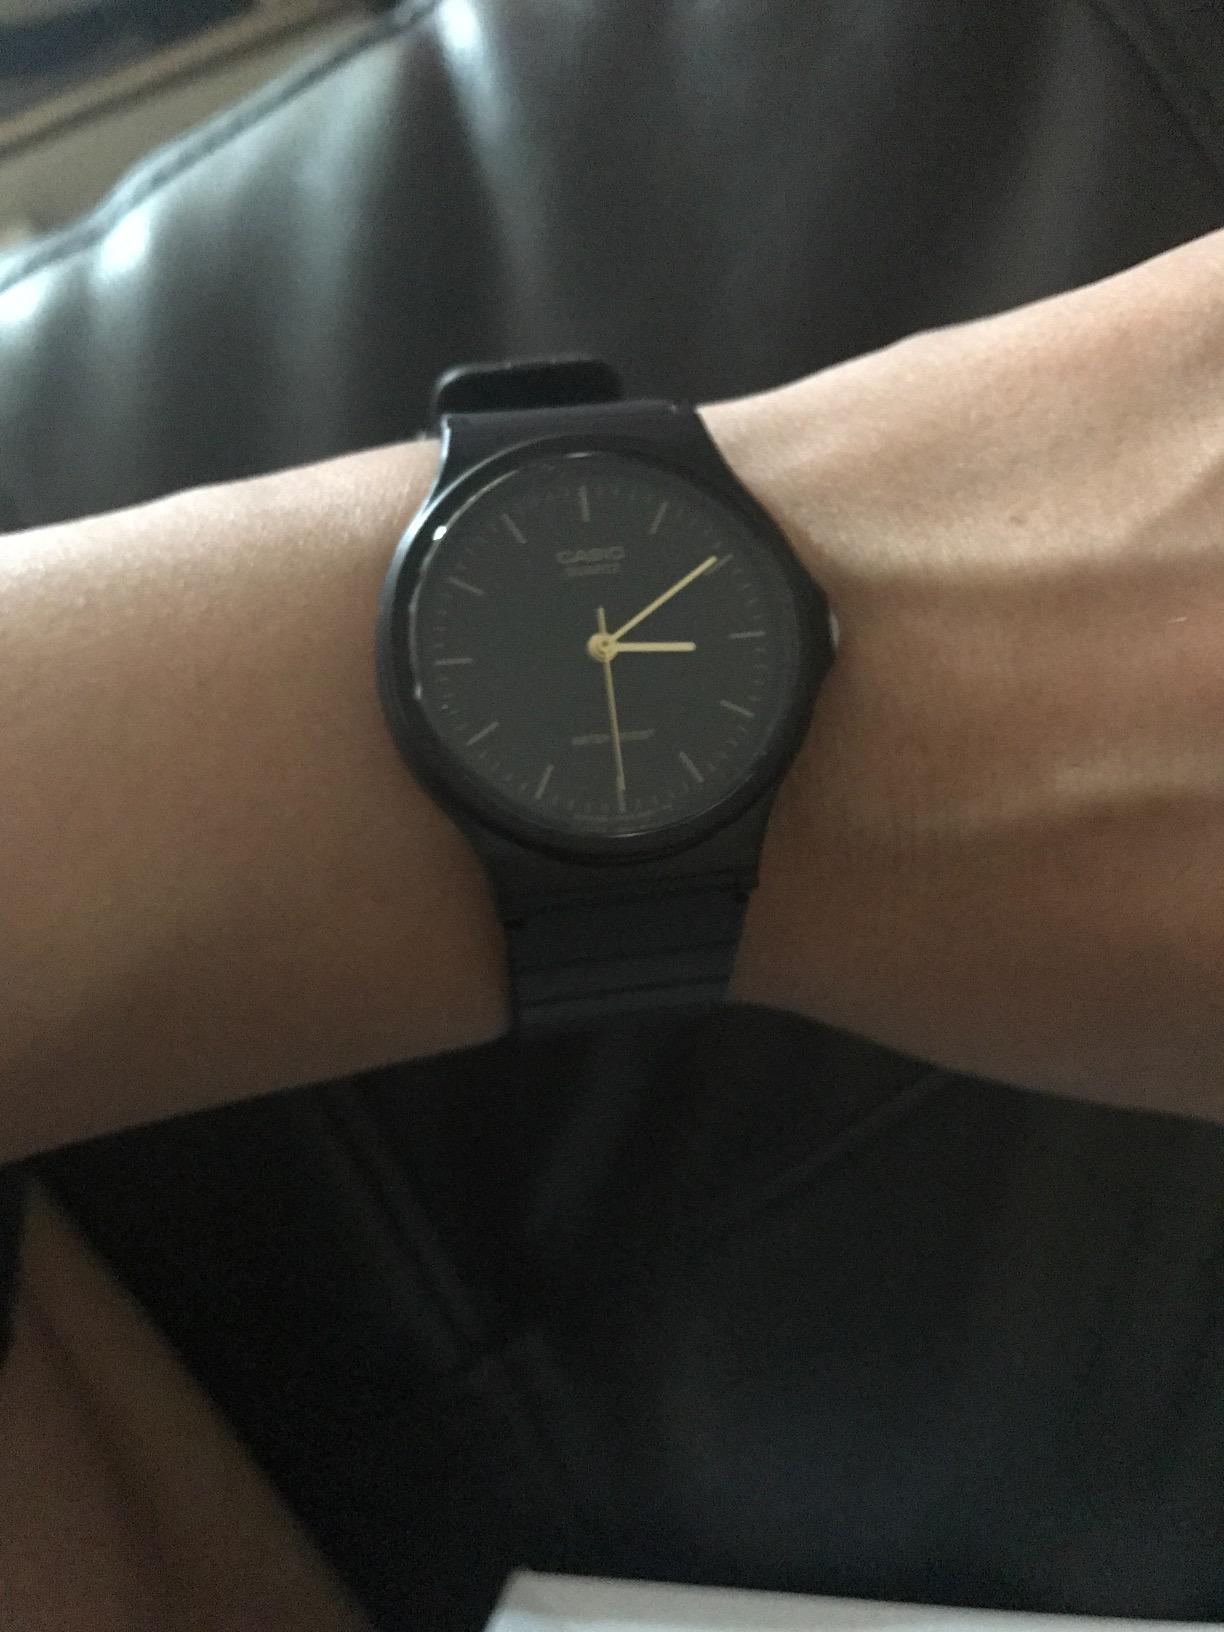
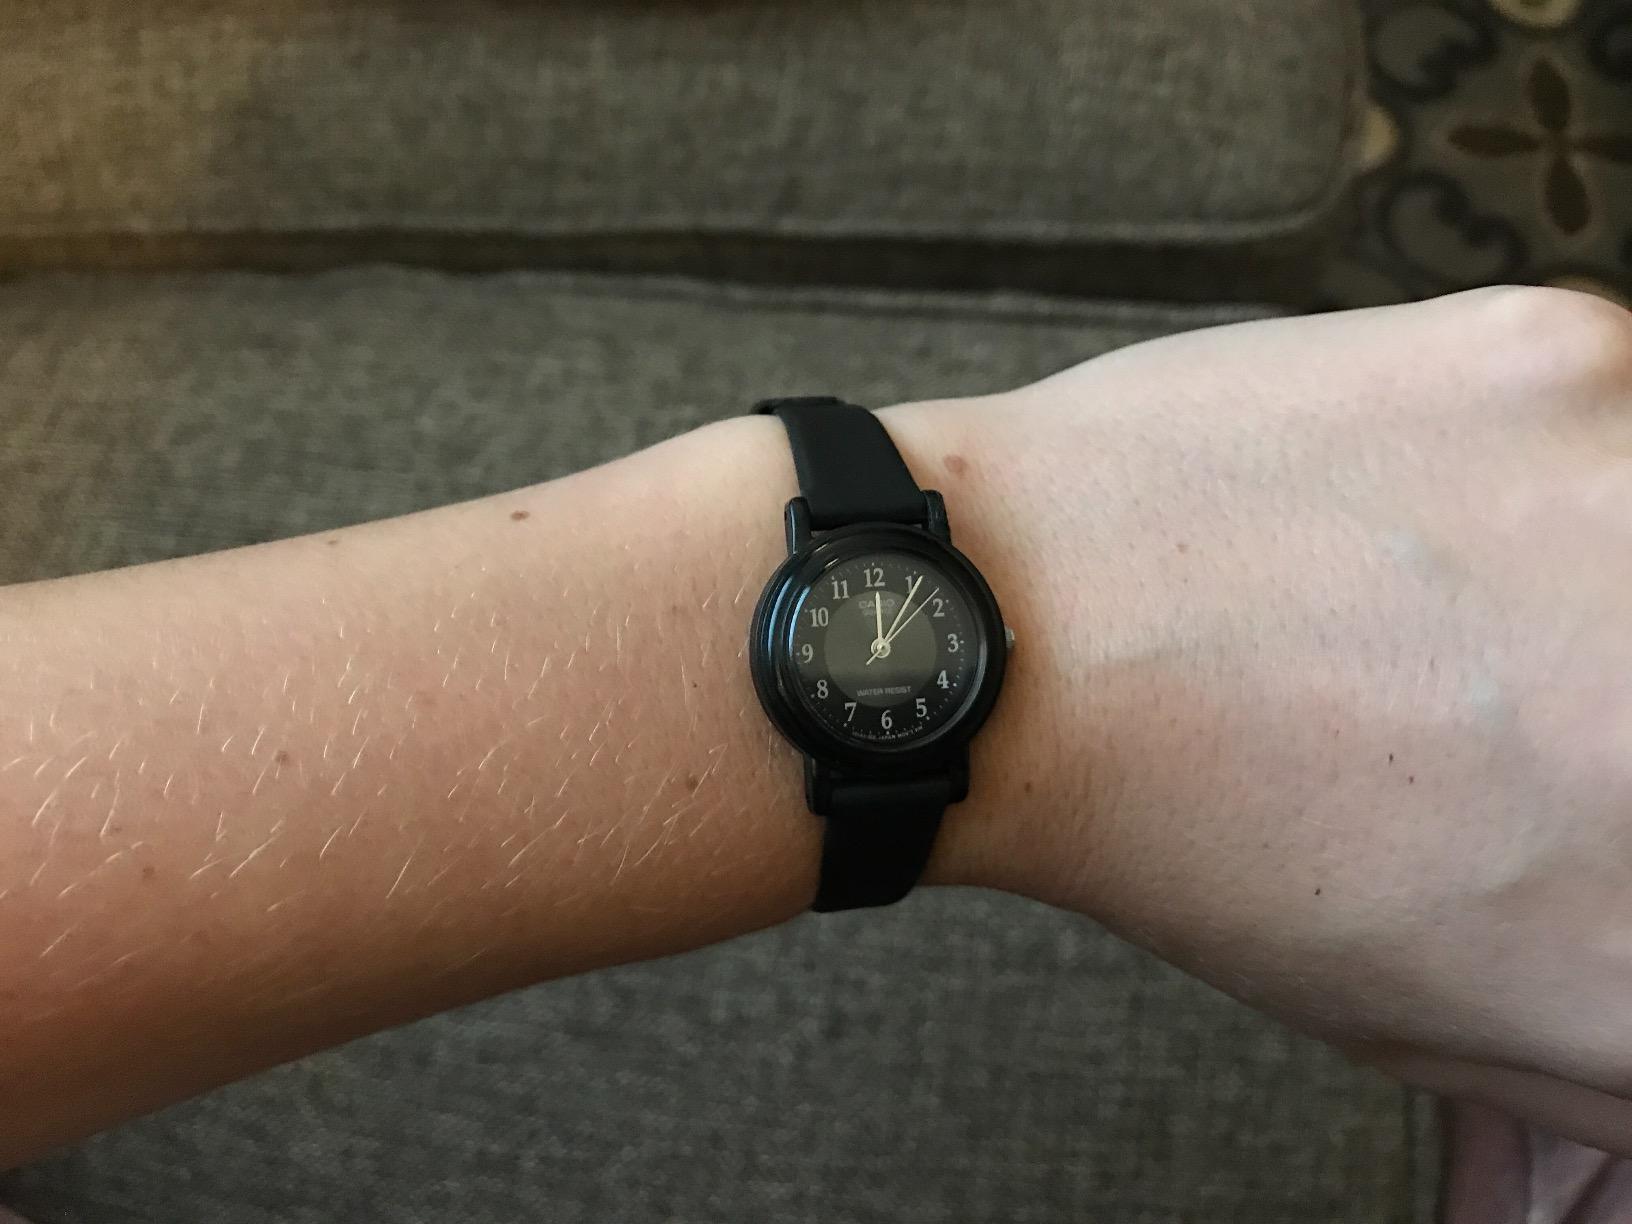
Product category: accessories_watch
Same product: no